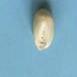
Maize quality: Good